Astor family

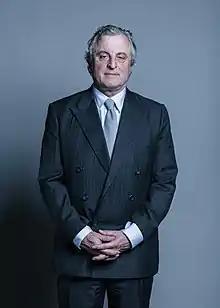
Viscount Astor's Official Parliamentary Portrait

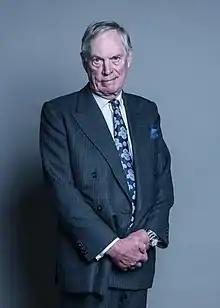
Lord Astor of Hever's Official Parliamentary Portrait

The following is a list of companies in which the Astor family have held a controlling or otherwise substantial interest.